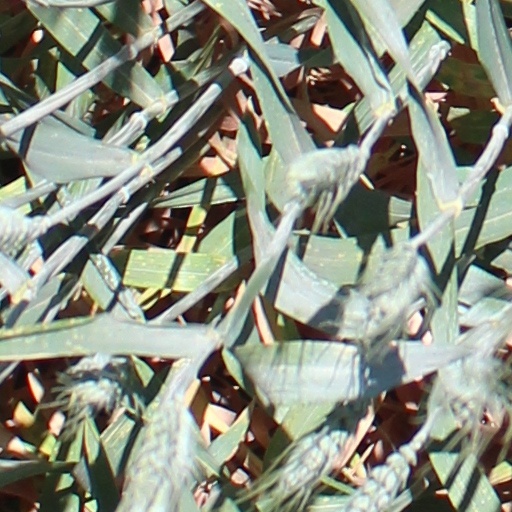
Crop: wheat